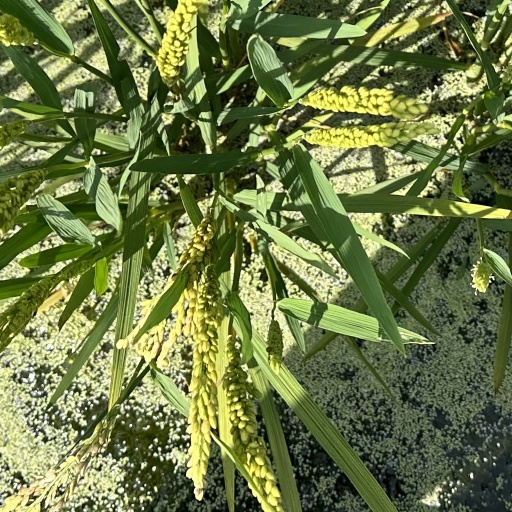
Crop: rice